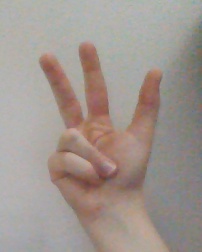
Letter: al